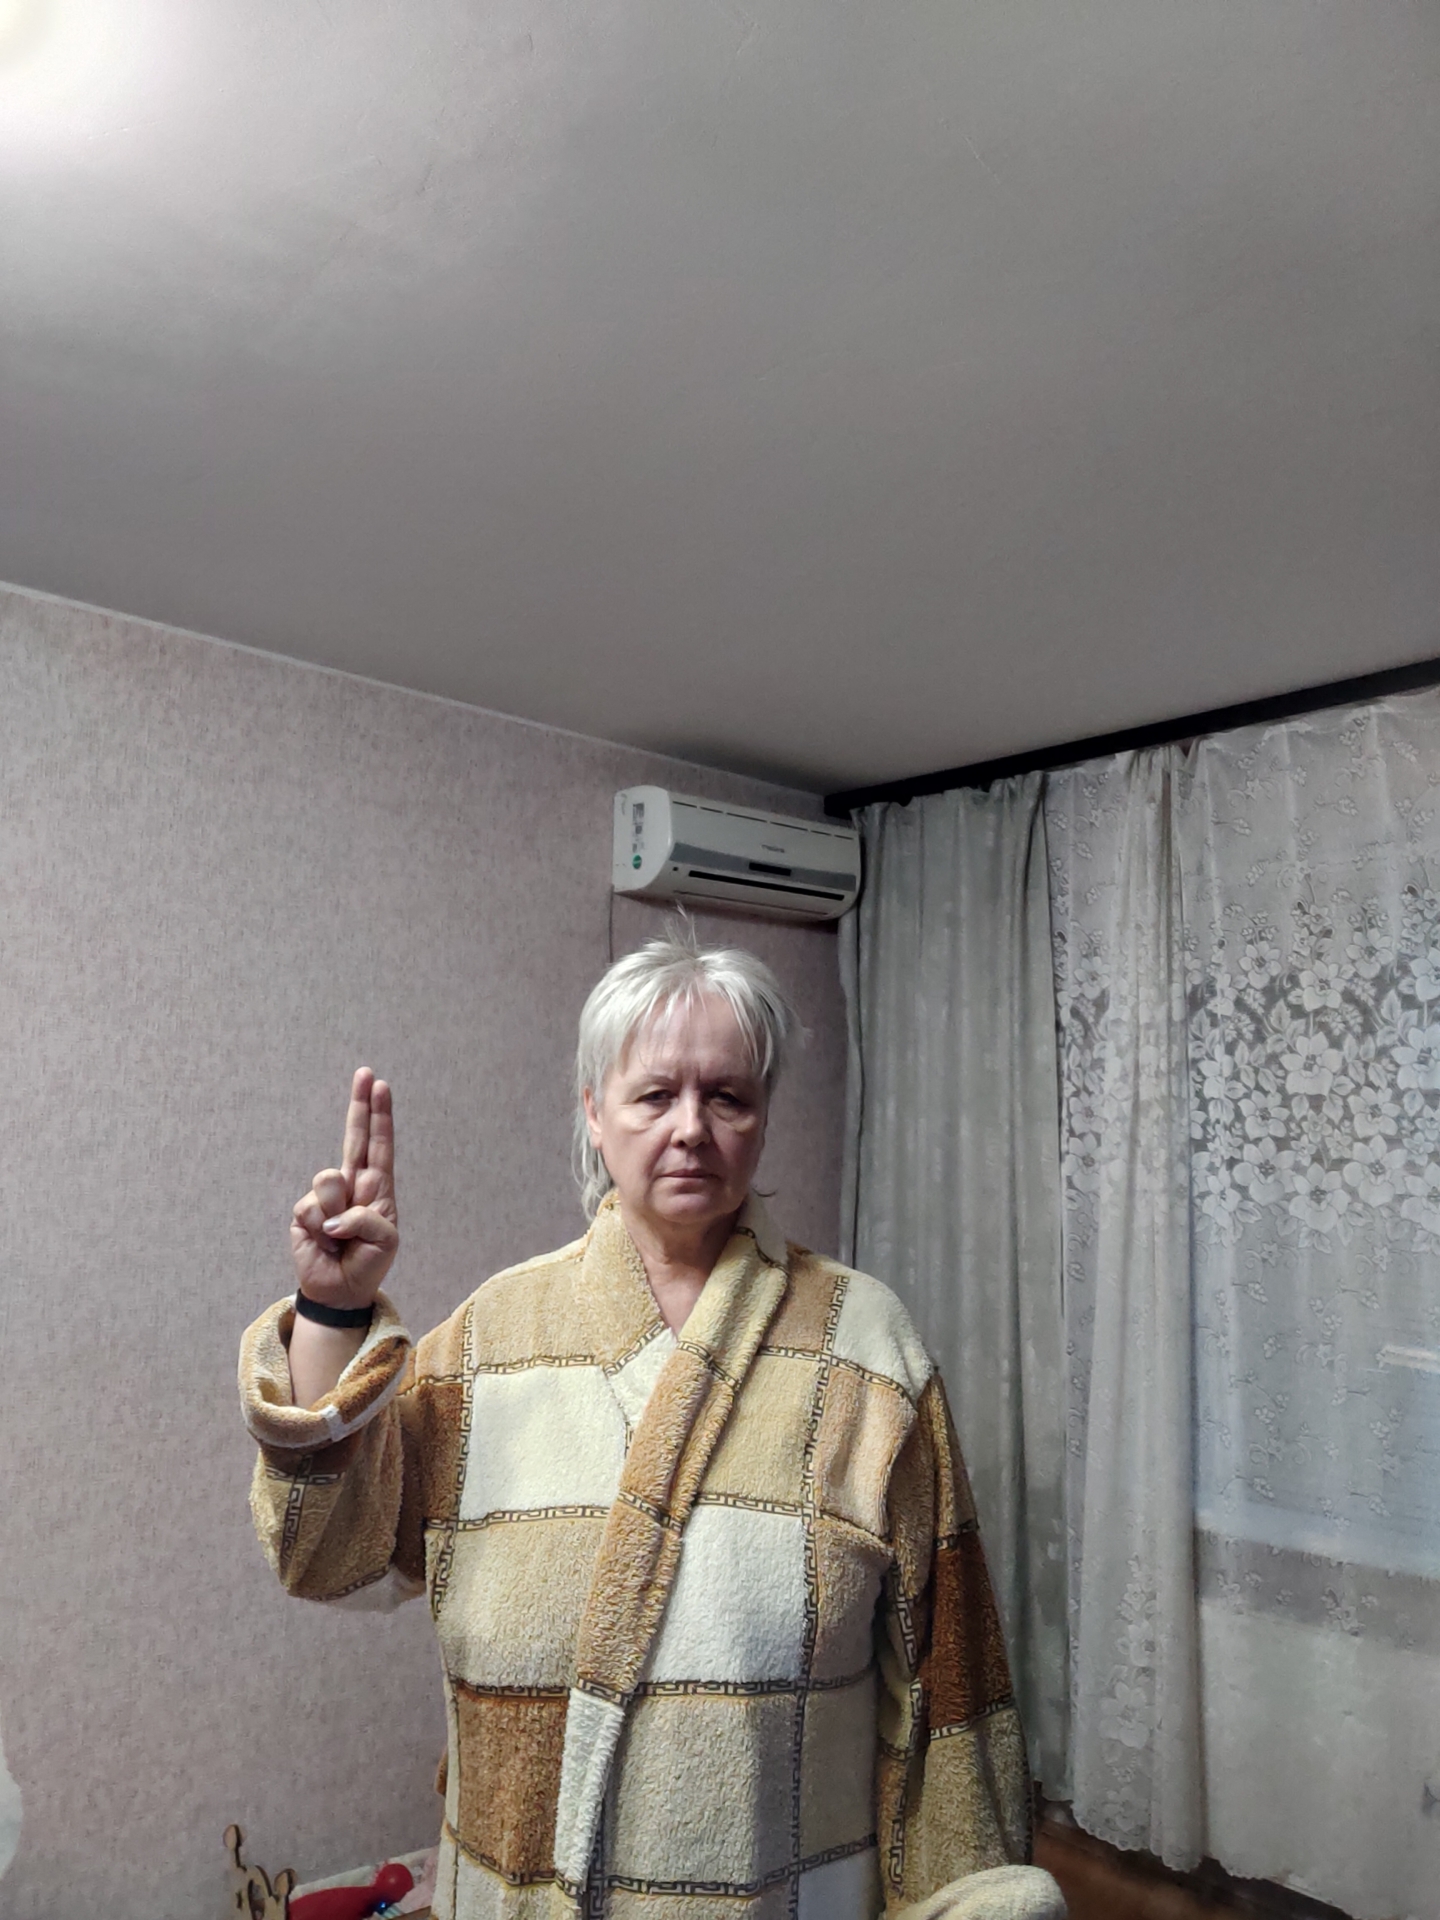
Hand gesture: two_up